Cheaters (1984 film)

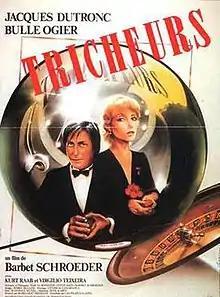
Film poster

Cheaters is a 1984 drama film directed by Barbet Schroeder. Starring Jacques Dutronc and Bulle Ogier, it tells the story of two gamblers, a man and a woman, who team up in a casino and eventually realise that, however clever you think you are, you will always lose unless you cheat.